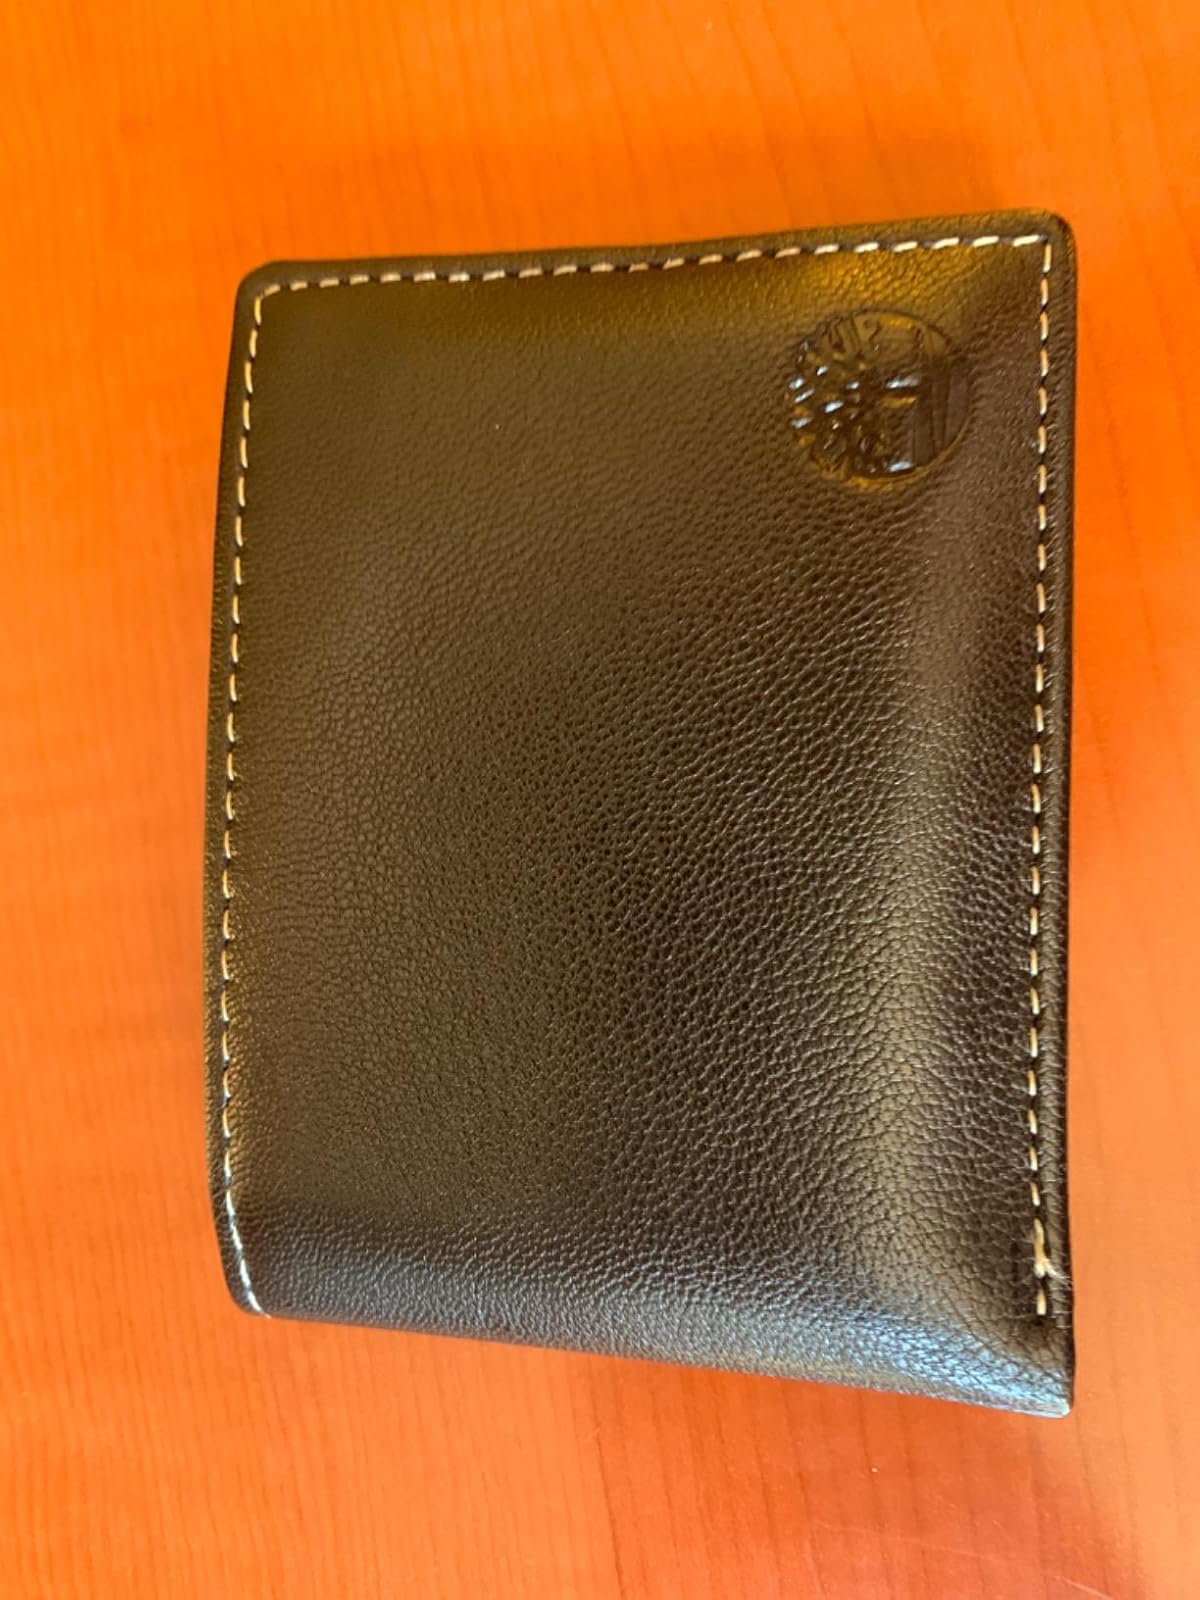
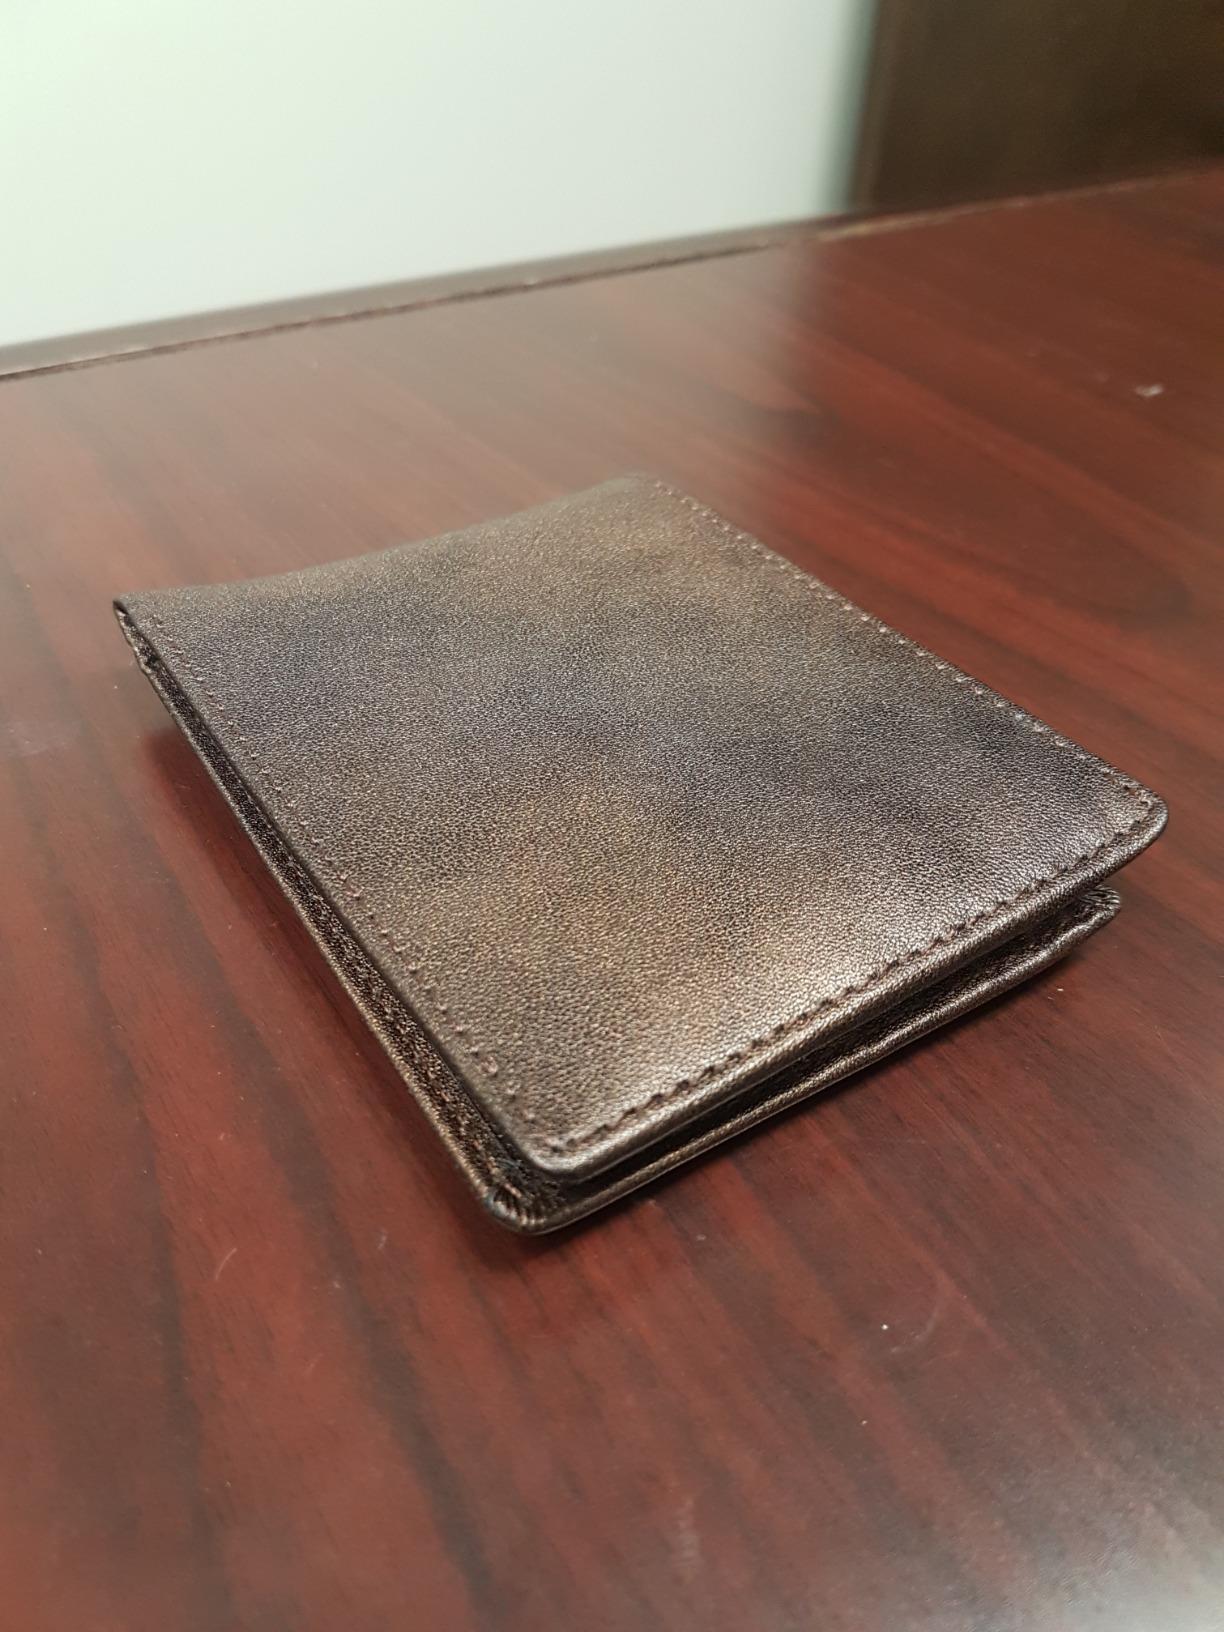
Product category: accessories_wallet
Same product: no